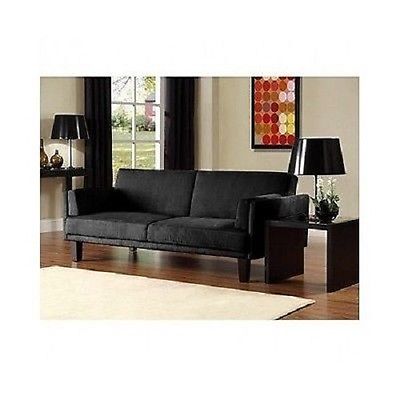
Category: sofa